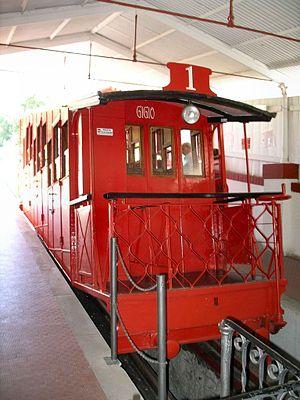
Le funiculaire de Montecatini Terme est un funiculaire qui relie la commune de Montecatini Terme à la frazione de Montecatini Alto, en province de Pistoia, Toscane.